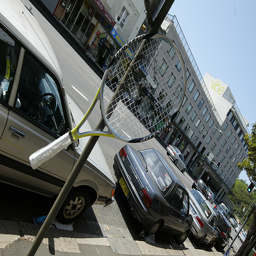
a number of cars parked on a city curb
A tennis racquet attached to a pole next to parked cars.
The tennis racket is taped to a street pole near many parked cars.
A tennis racket hangs from a street pole.
A tennis racket is stuck to a sign post on a street.